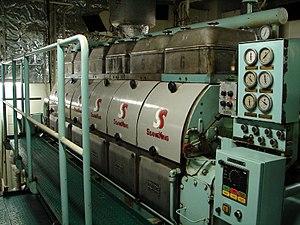
Groupe électrogène B&amp
Le MS Pasteur est le dernier paquebot construit pour la Compagnie des messageries maritimes, armateur français créé au Second Empire et prestigieuse compagnie maritime du XXᵉ siècle. Il fut construit sur les Ateliers et Chantiers de France-Dunkerque.
Le moteur Diesel, appelé également moteur à allumage par compression, est un moteur à combustion et explosion dont la combustion est déclenchée lors de l'injection de carburant dans la chambre de combustion, par un phénomène d'auto-inflammation lié aux températures élevées dans la chambre de combustion. Celles-ci sont atteintes grâce à un fort taux de compression, permettant d'obtenir une température de 700 à 900 °C. Pour le démarrage des petits moteurs, des bougies de préchauffage sont souvent utilisées pour permettre un meilleur démarrage à froid, en créant un point chaud dans la chambre de combustion. Pour les moteurs de bateaux et les gros moteurs fixes à fioul lourd, on chauffe celui-ci à haute température pour permettre le démarrage.